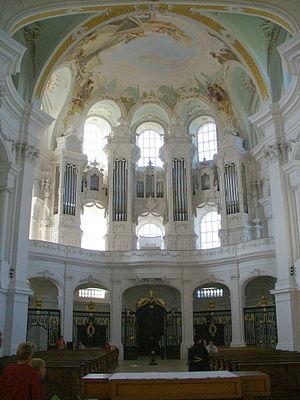
Johann Nepomuk Holzhey était un facteur d'orgue allemand. Avec Karl-Joseph Riepp et Joseph Gabler, il est considéré comme l'un des plus importants facteurs d'orgue du baroque d'Allemagne du Sud.